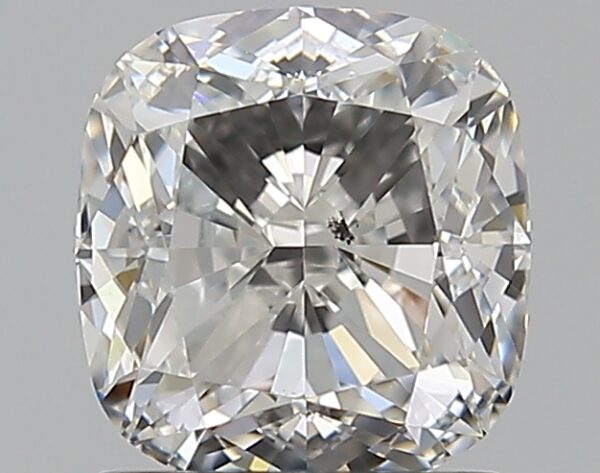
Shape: cushion
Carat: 1.29
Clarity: SI1
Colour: G
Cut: EX
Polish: EX
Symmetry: EX
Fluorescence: N
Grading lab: GIA
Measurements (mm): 6.25 x 5.9 x 4.03